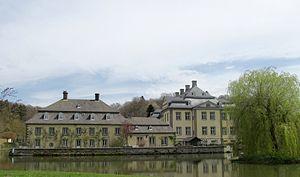
Le château de Körtlinghausen est un château baroque situé en Allemagne dans le Sauerland, entre Rüthen et Warstein dans l'arrondissement de Soest. Ce château entouré de douves se trouve dans la vallée de la Glenne, au nord-ouest de Kallenhardt. Il est entouré d'une immense chênaie, l'une des plus importantes d'Allemagne, datant de plus d'un millénaire.